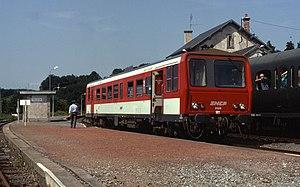
La Z1 est un projet d'automotrice électrique proposé à la SNCF par le constructeur ANF en 1983.